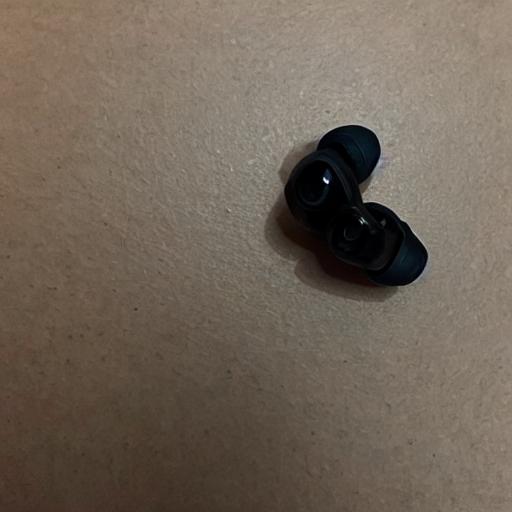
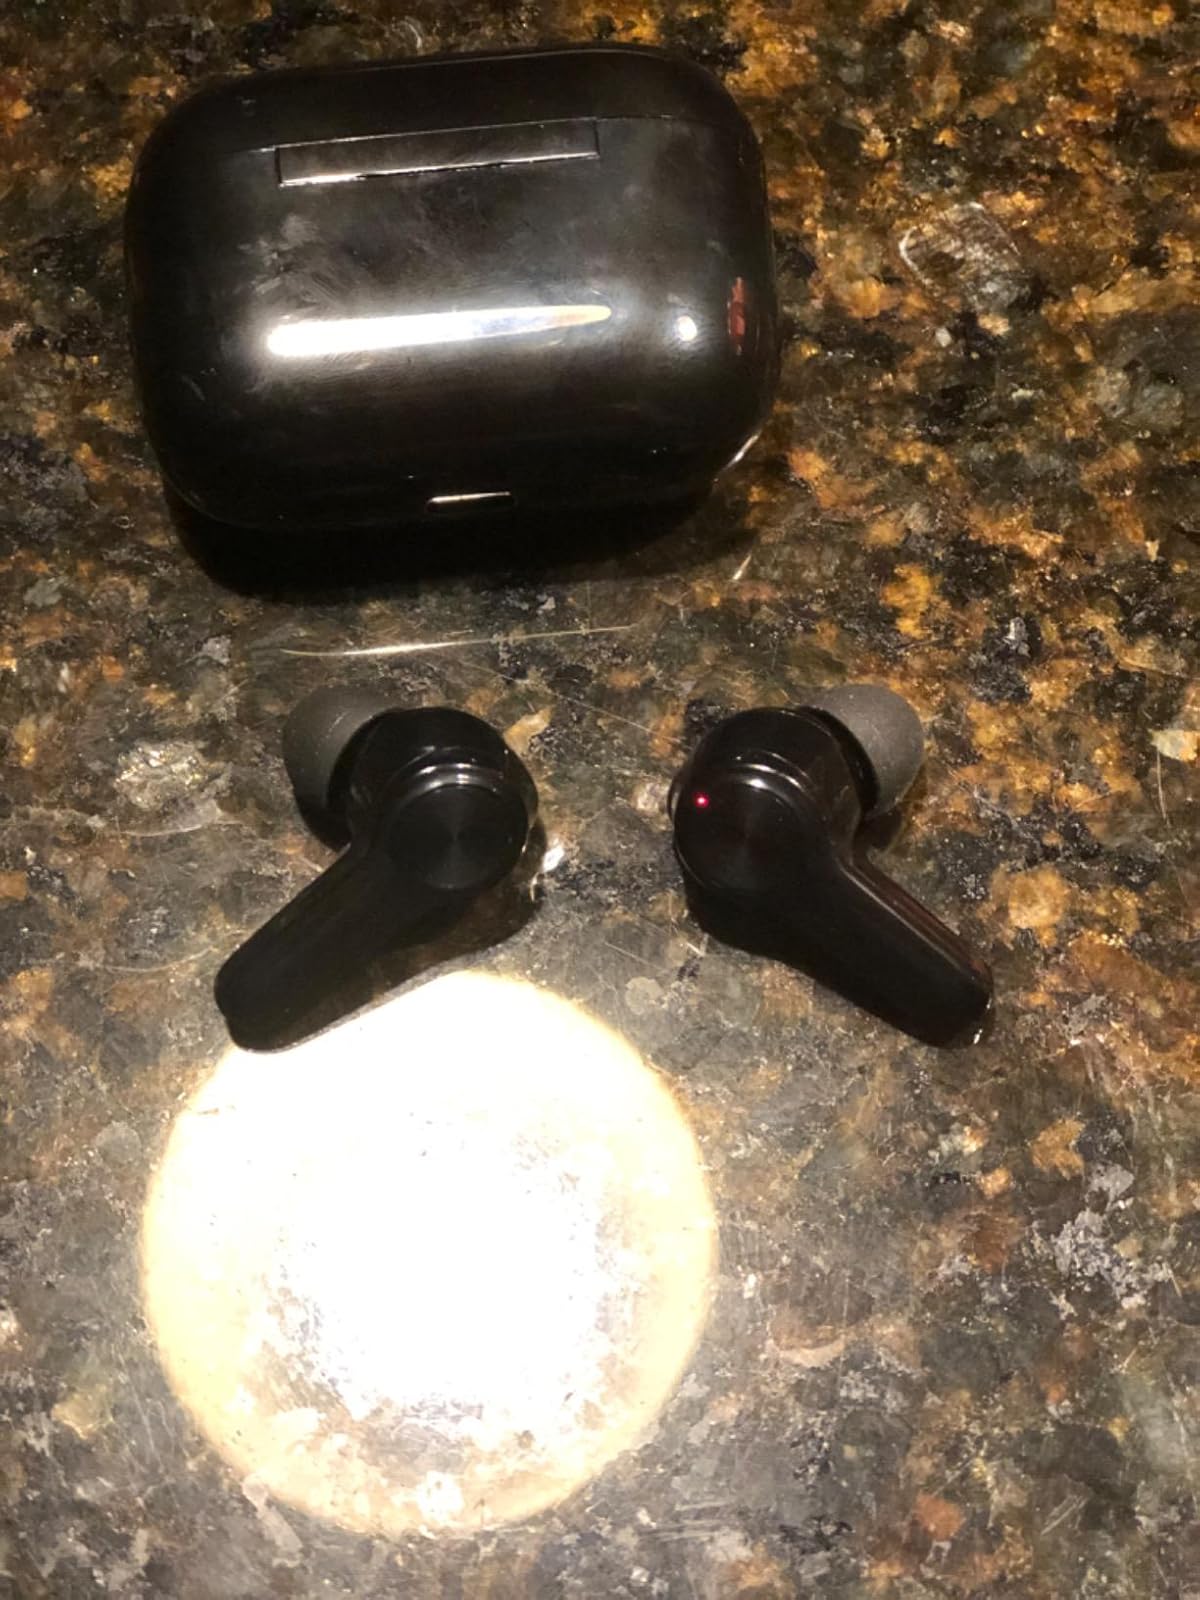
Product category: earbuds
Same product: no